Haidar Usmonov

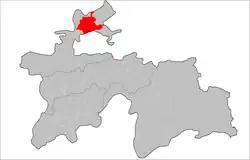
Location of Bobojon Ghafurov District in Tajikistan

Haidar Usmonov is a jamoat in north-west Tajikistan. It is located in Ghafurov District in Sughd Region. The jamoat has a total population of 37,017 (2015).